On Cheong Jewellery

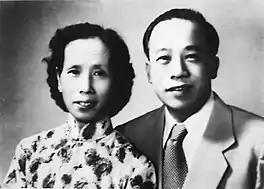

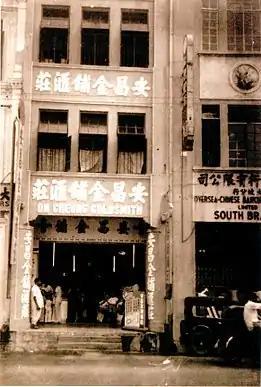

On Cheong Jewellery was founded in 1936 by Ho Yew Ping, an emigrant of Guangdong Shunde province of China. The name of the company is derived from the phrase "平安昌盛", meaning peace and prosperity. On Cheong moved to its current location, a shophouse on South Bridge Road, in 1941. In the 1940s On Cheong acquired Kwong Yik and Nan Jing Goldsmiths as part of an expansion and was formally incorporated in 1949. Ho Yew Ping’s wife and the eldest son took over the operations of the business after Ping's death in 1965.